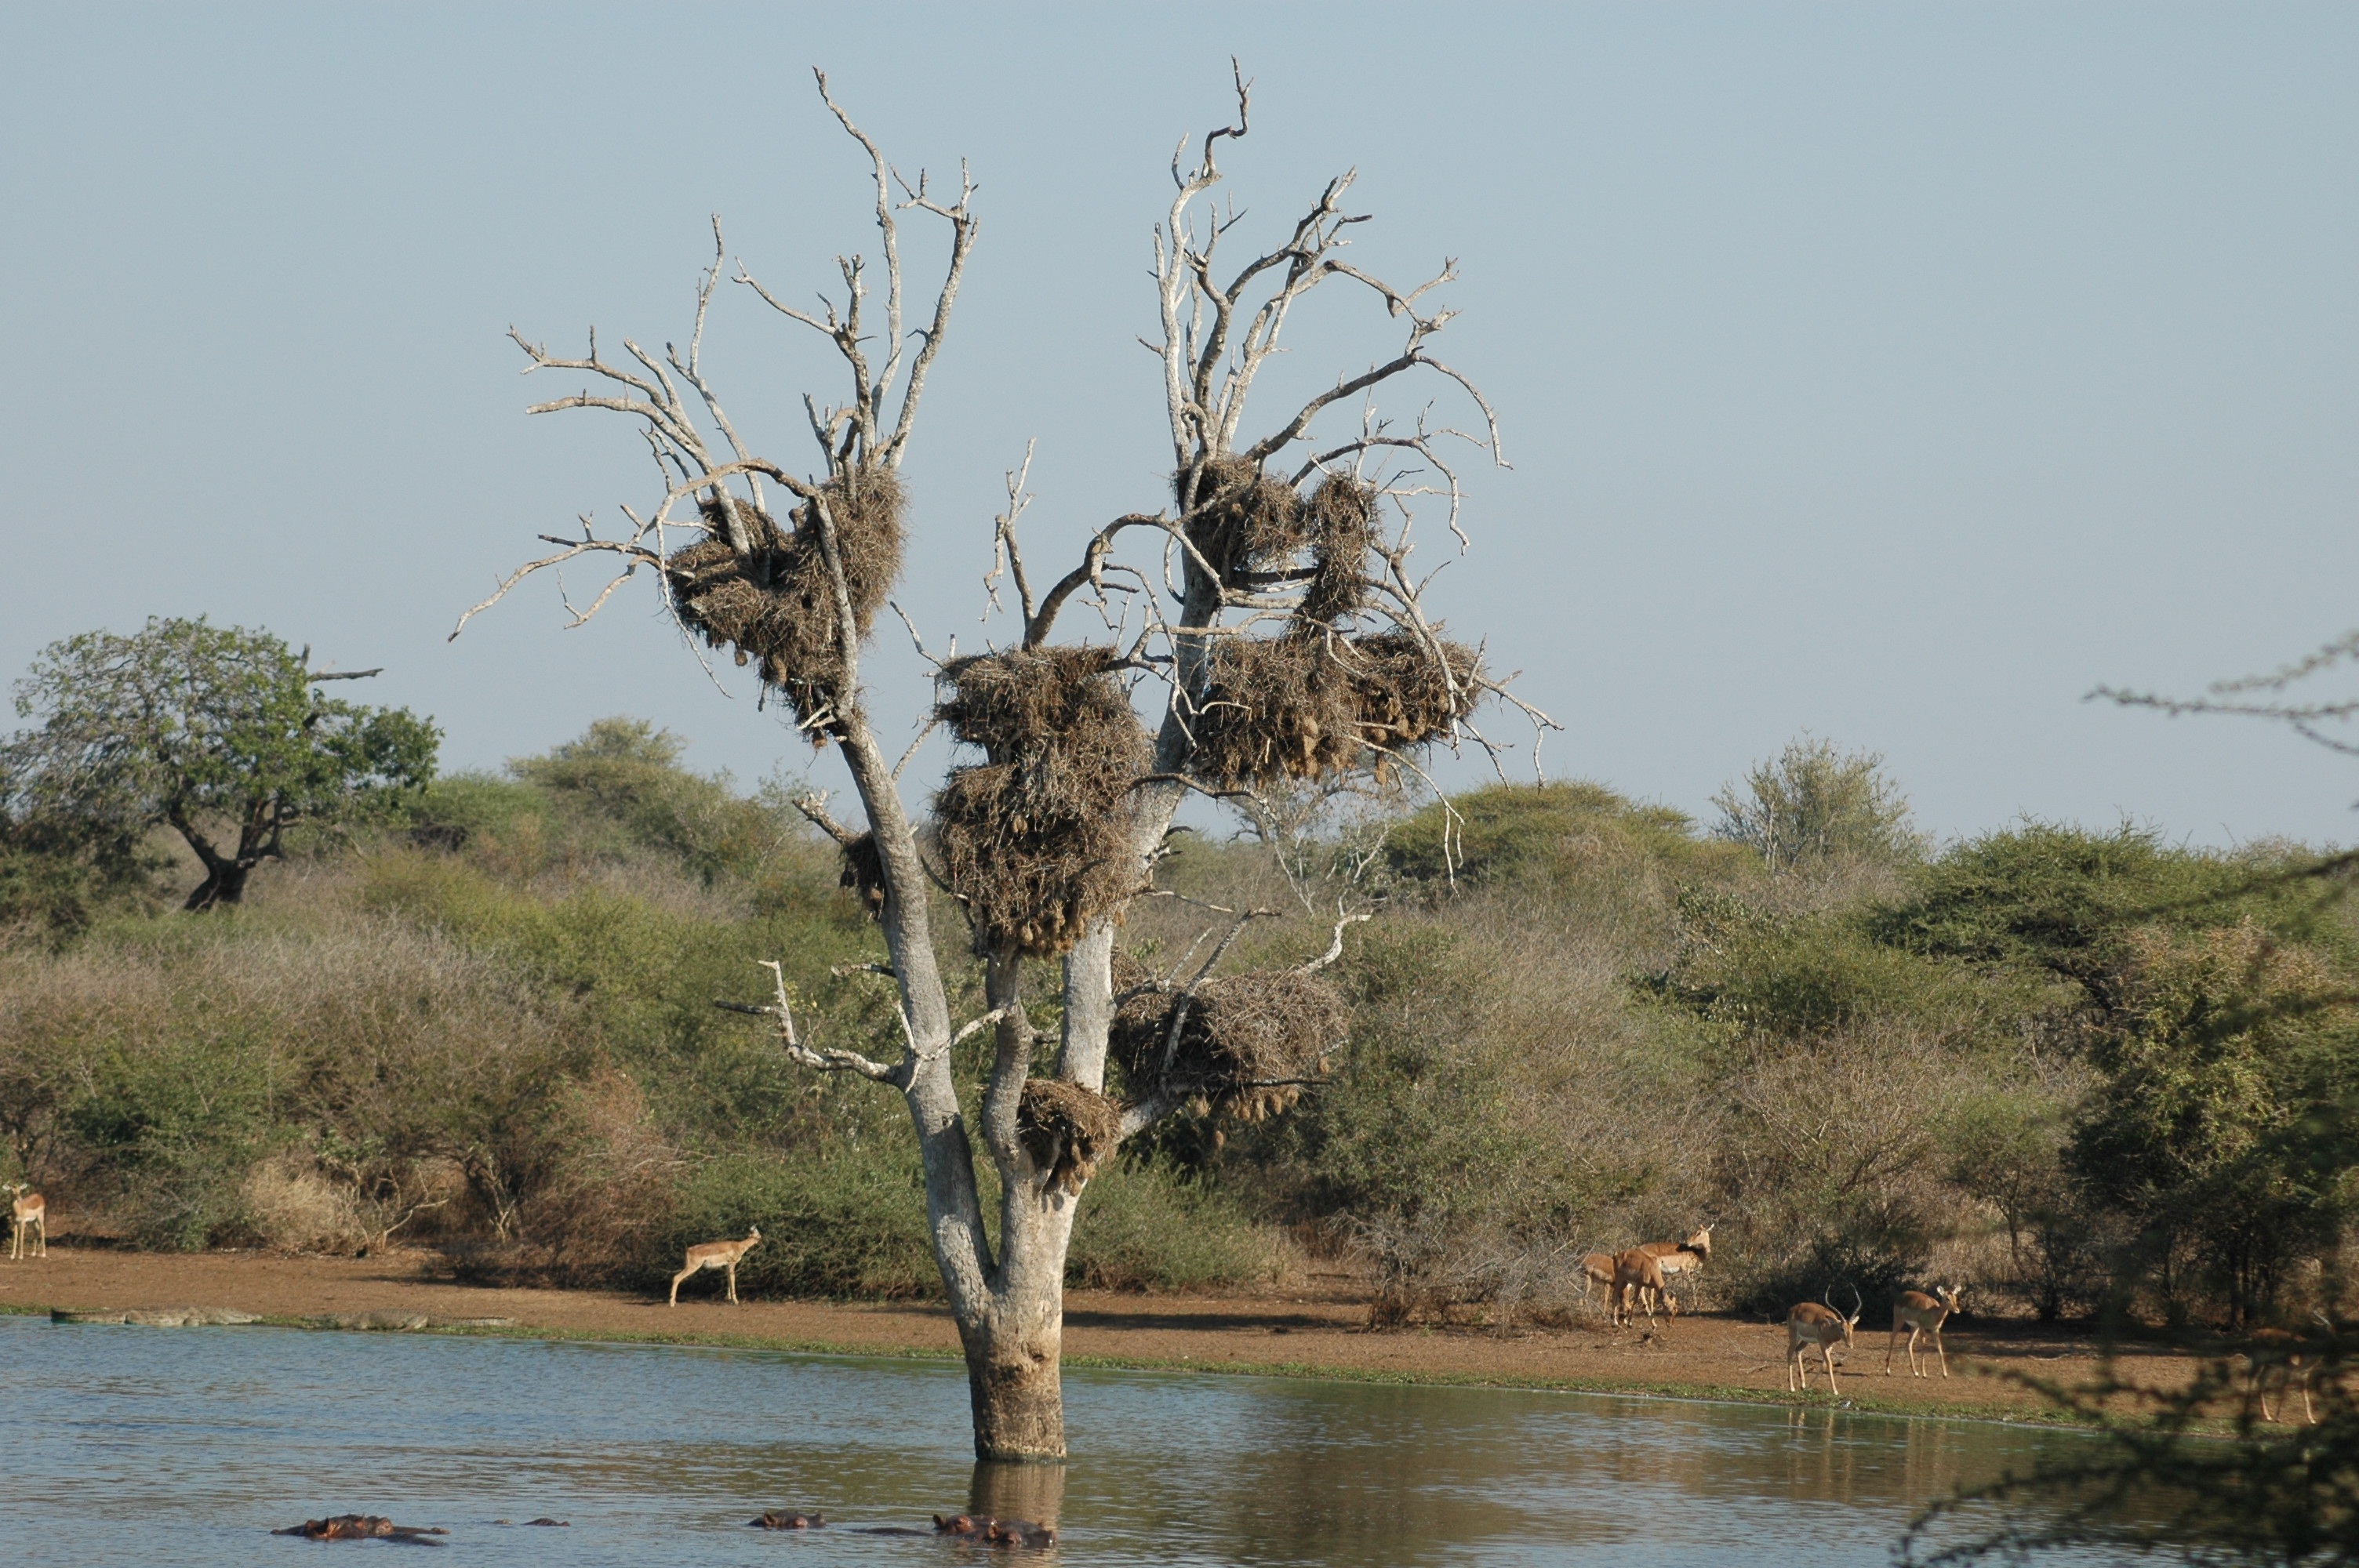
tree, nature, branch, plant, wildlife, fauna, savanna, birds, bird nest, wetland, safari, k, nesting, woody plant